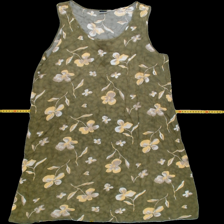
View: front
Type: Dress
Category: Ladies
Brand: Not Applicable
Colors: Multicolor, Green, Yellow, White, Brown
Material: 100%viscose
Pattern: Floral print
Cut: C-collar, Regular
Size: 46
Season: All
Trend: No trend
Stains: No
Price range: <50
Recommended usage: Reuse